Madron Well and Madron Well Chapel

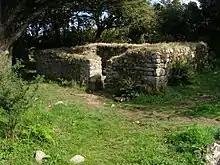
The remains of Madron Well Chapel

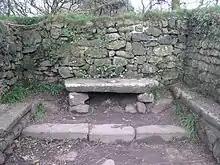
The altar stone in the chapel

In 1846 the building's measurements were published in "The Archaeological Journal" and the roofless building's internal measurements were long by wide, and the walls are thick and high. Measurements published in "The Cornishman" newspaper of 15 May 1879 gave the external length as 25 feet by 16 feet breadth (7.6 × 4.9 m) and the walls thick. The granite altar stone is long, wide and stands above the floor. There is a depression of to contain the portable mensa for the celebration of mass. The altar appears to date from the first half or middle of the 12th century as do the stone seats and chancel. There is no evidence for any part of the structure being older but the existing structure does suggest an early Christian foundation.